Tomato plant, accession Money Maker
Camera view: vertical (180 deg); turntable rotation: 330 degrees
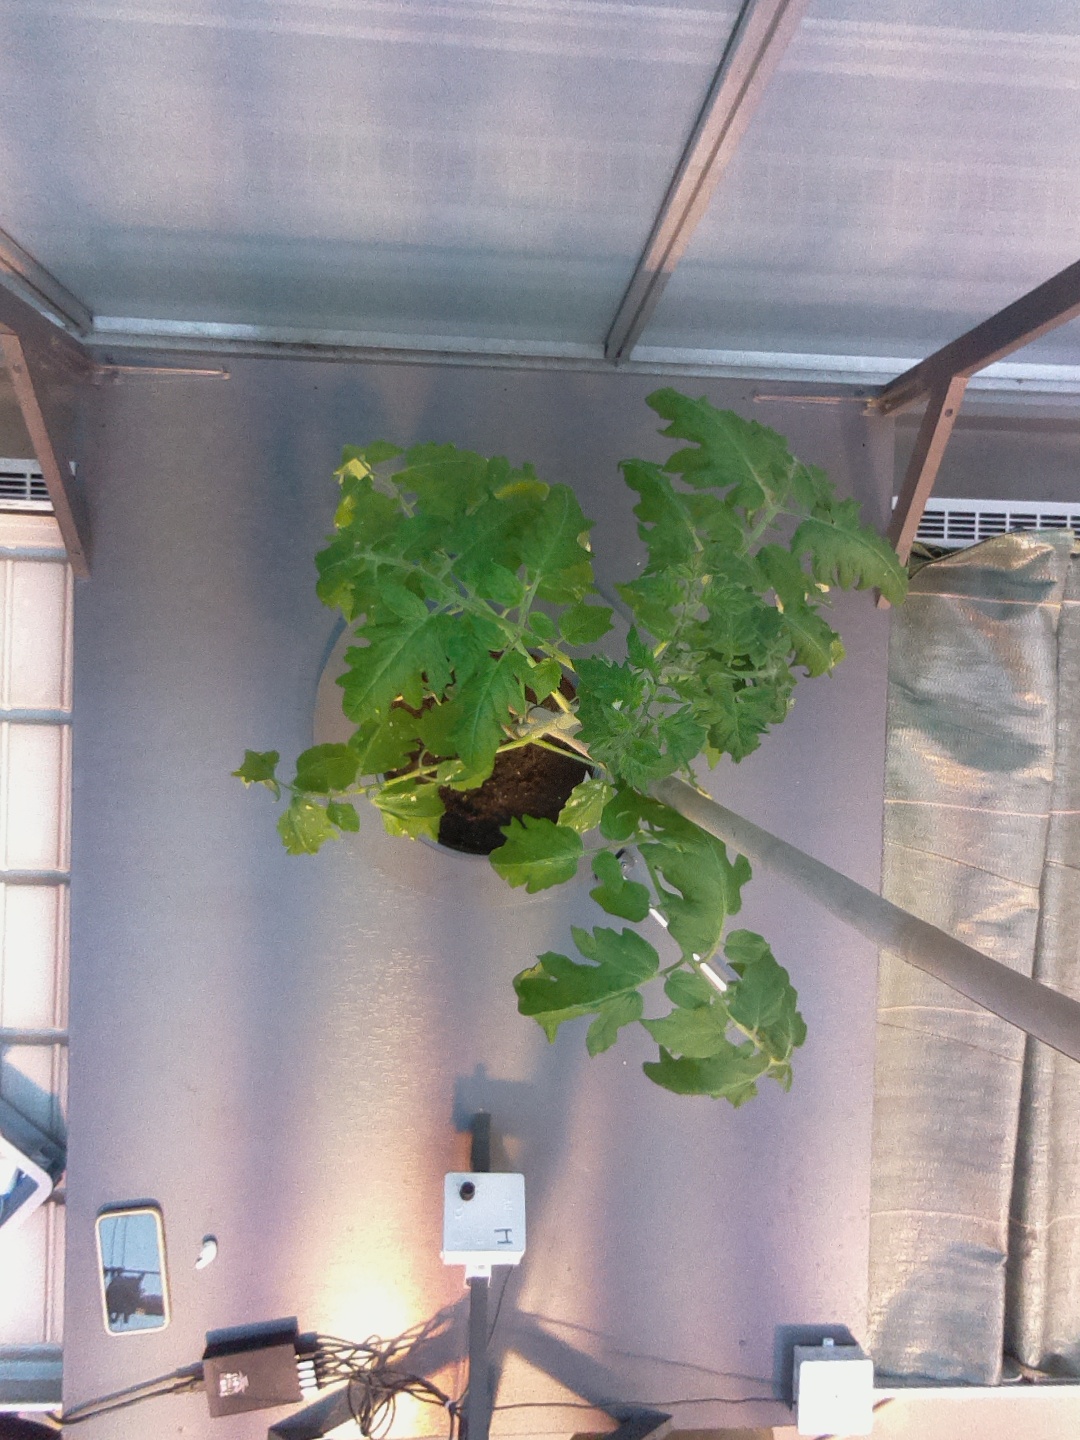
BBCH growth stage 53: 3 inflorescences visible